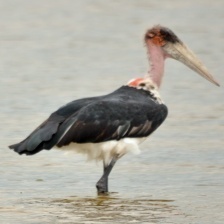
Species: MARABOU STORK
Scientific name: LEPTOPTILOS CRUMENIFER
ImageNet parent category: white_stork